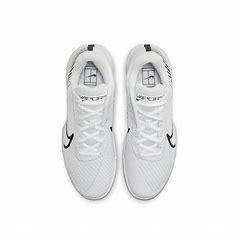
Brand: Nike
Model: Court Air Zoom Vapor Pro 2